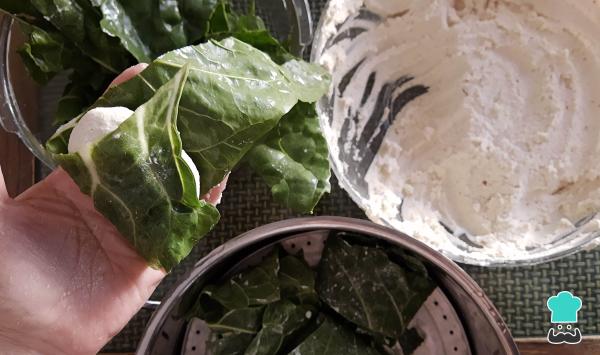
Comienza a armar las corundas. Para ello, toma una porción de masa, aproximadamente del tamaño de la palma de tu mano, colócala en un extremo de la hoja y envuelve formando un triangulo o rectángulo.Truco: se debe cubrir la masa por completo, evita dejar espacios para evitar que la masa se desborde.